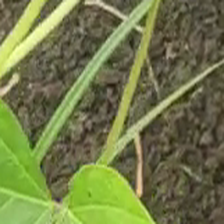
Weed species: Lavhala_(Cyperus_Rotundus)